Milwaukee Bucks

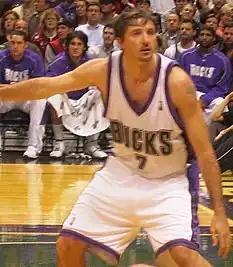
Toni Kukoč playing for the Bucks.

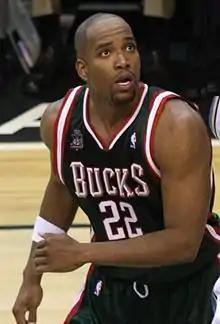
Michael Redd playing for the Bucks.

Under the direction of new general manager Larry Harris, the Bucks struggled with inconsistency and injury for the next six years. During that period, they reached the playoffs twice, first under coach Terry Porter in 2004 and then under Terry Stotts in 2006. In both instances, they were defeated by the Detroit Pistons in five games. During that period, Michael Redd blossomed into an all-star and a perimeter shooting threat, becoming the new "face of the franchise". The Bucks received the first pick in the 2005 NBA draft, and used it to select center Andrew Bogut. Bogut struggled with both inconsistency and injuries in his first four years in Milwaukee, but over time became a key contributor to the Bucks.